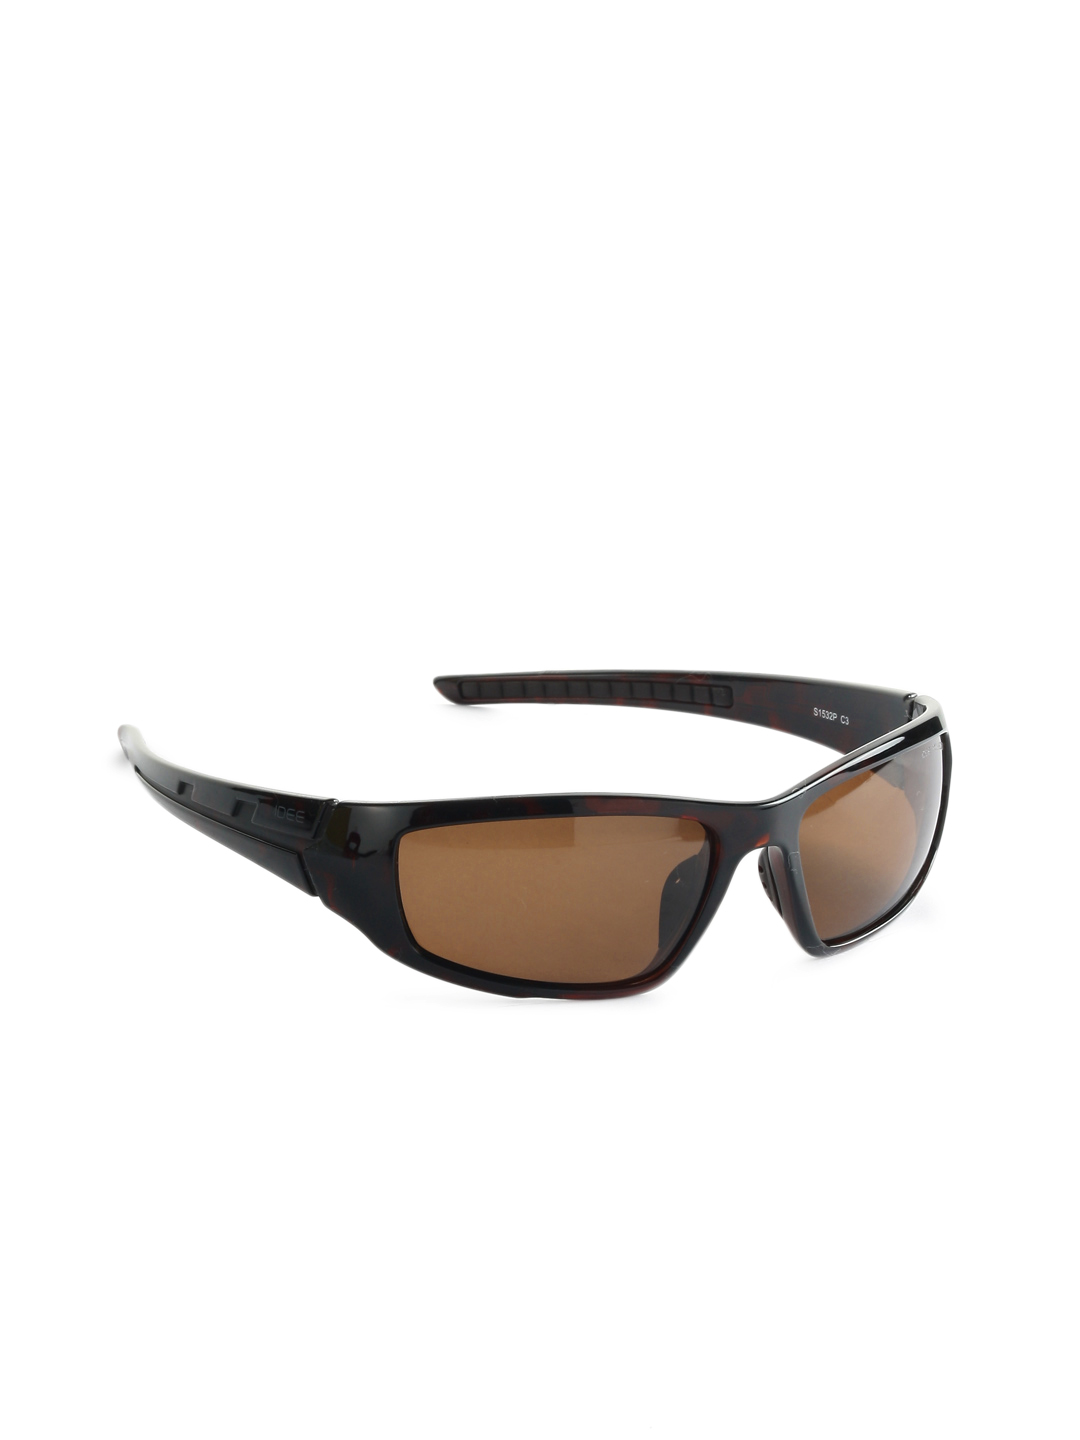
I Dee Men Brown Sunglasses
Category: Accessories / Eyewear / Sunglasses
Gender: Men
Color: Brown
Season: Winter 2016
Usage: Casual